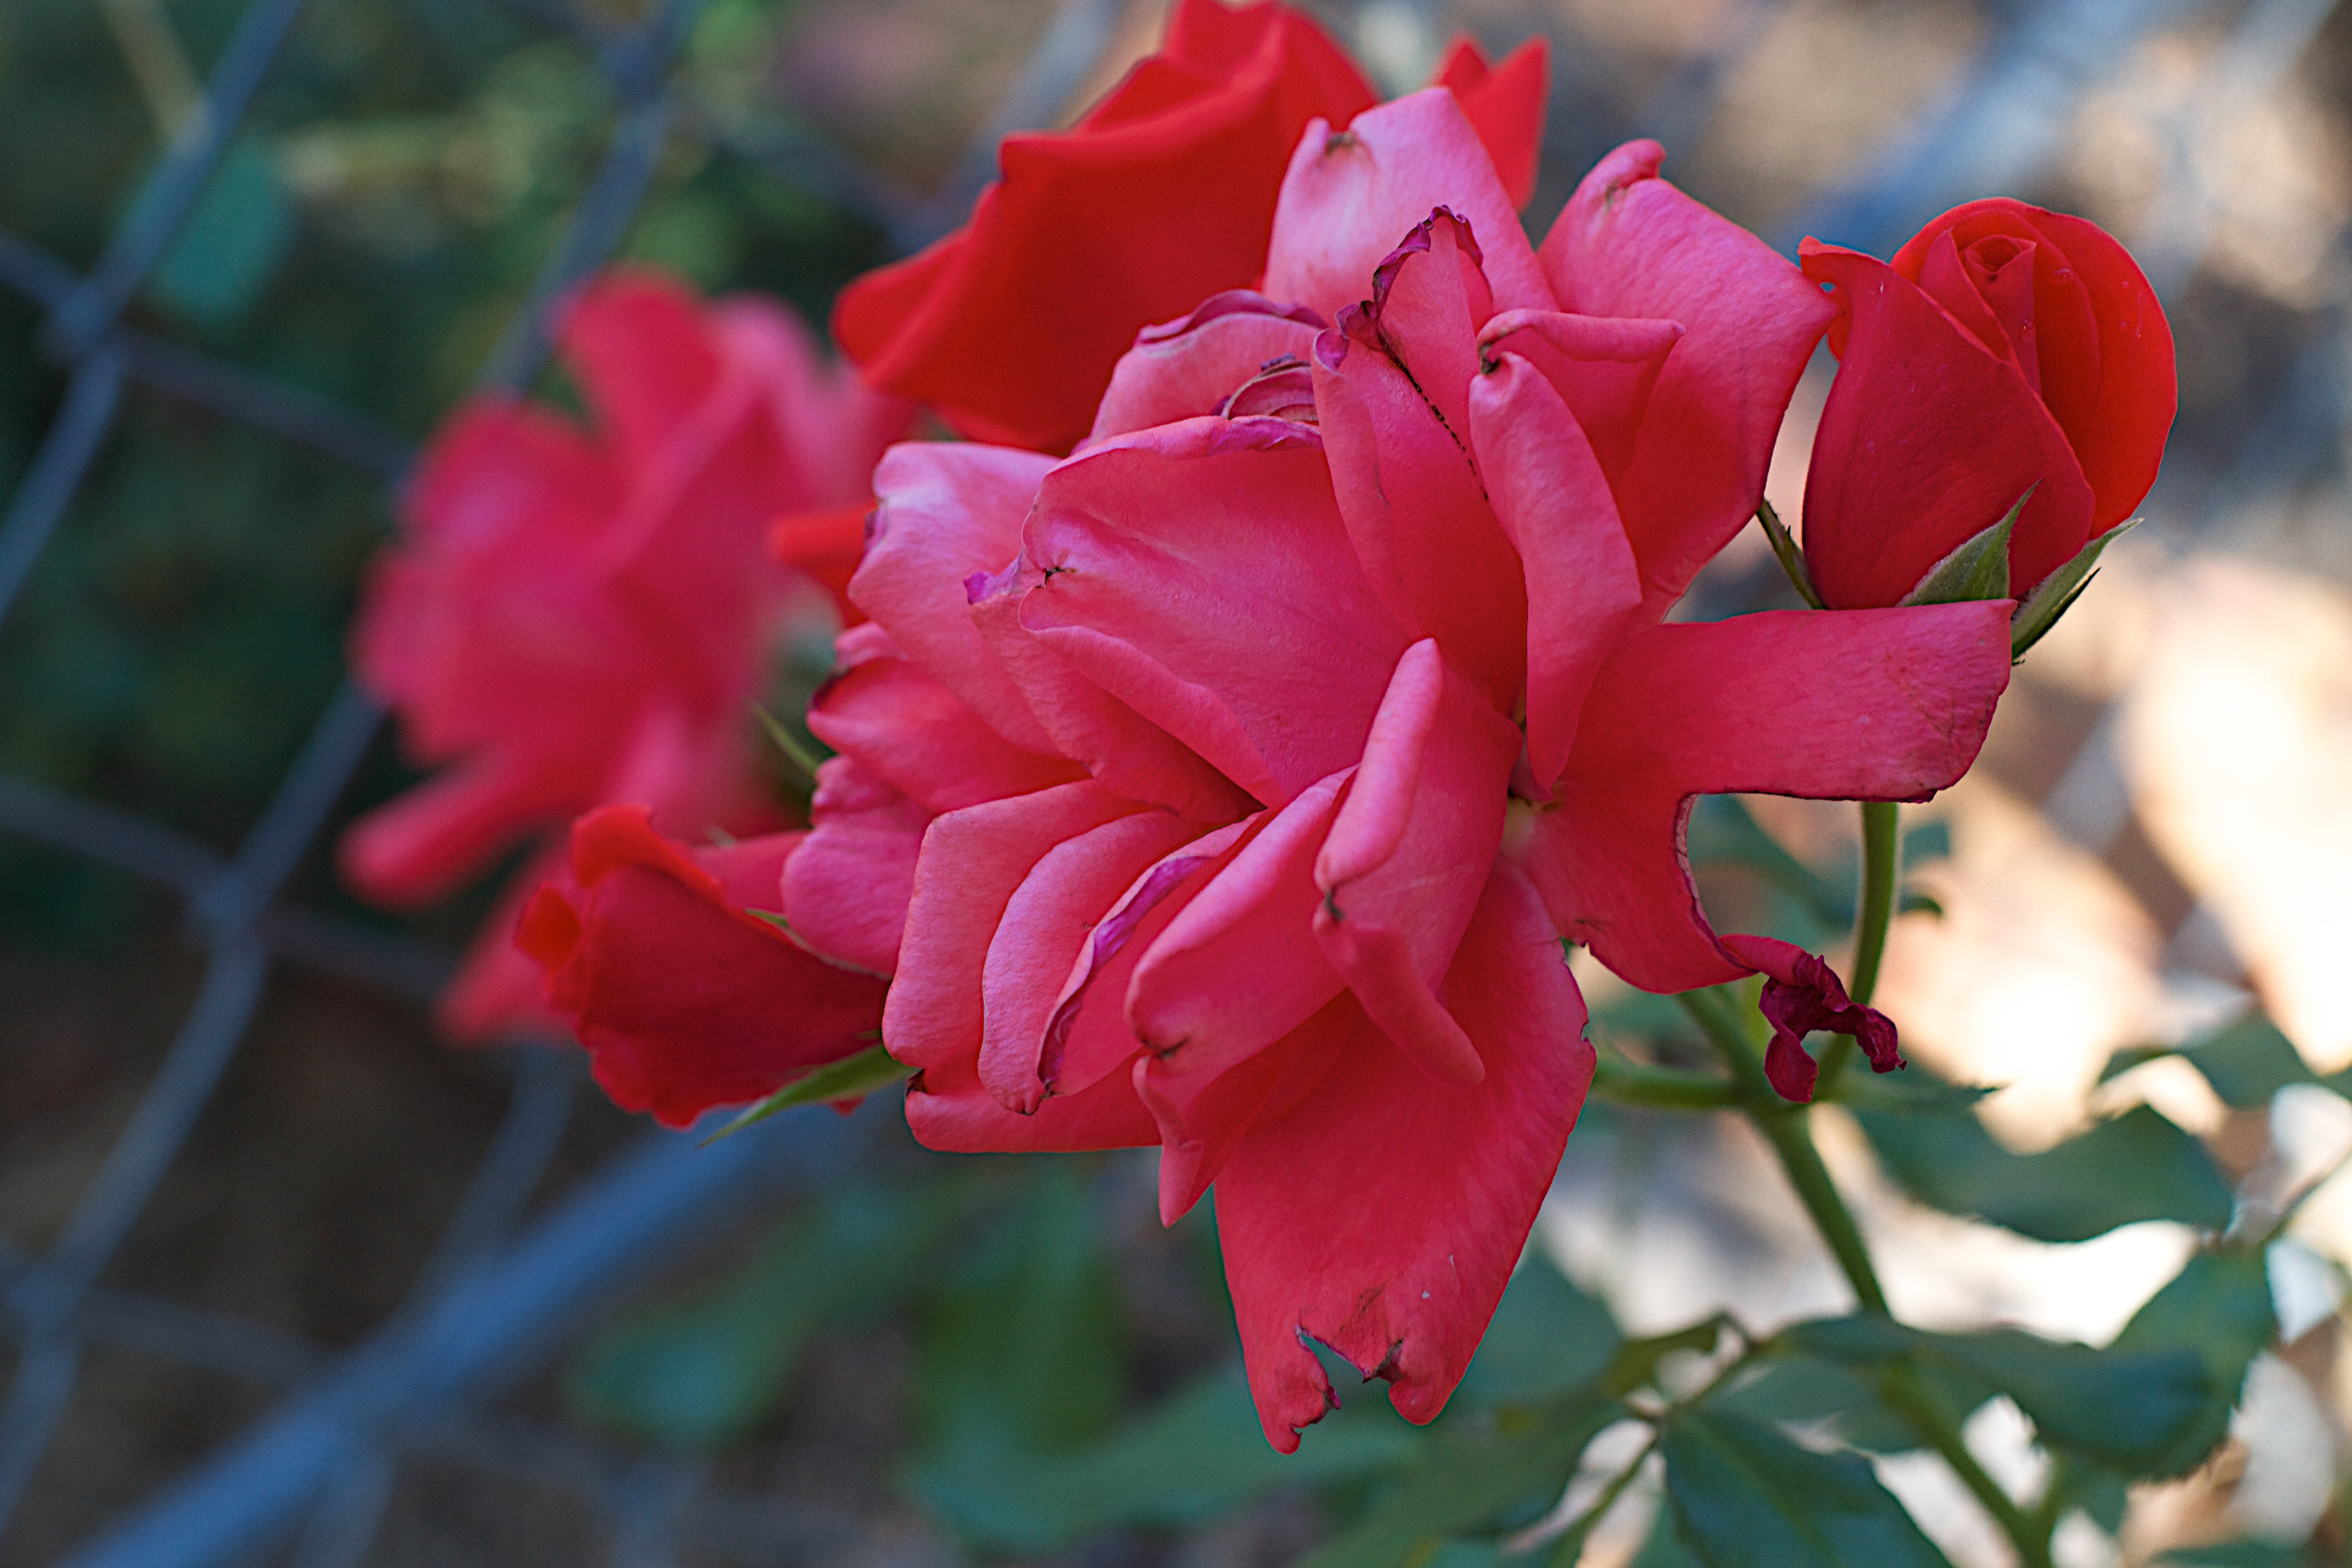
blossom, plant, leaf, flower, petal, rose, red, botany, flora, shrub, macro photography, flowering plant, garden roses, rose family, land plant